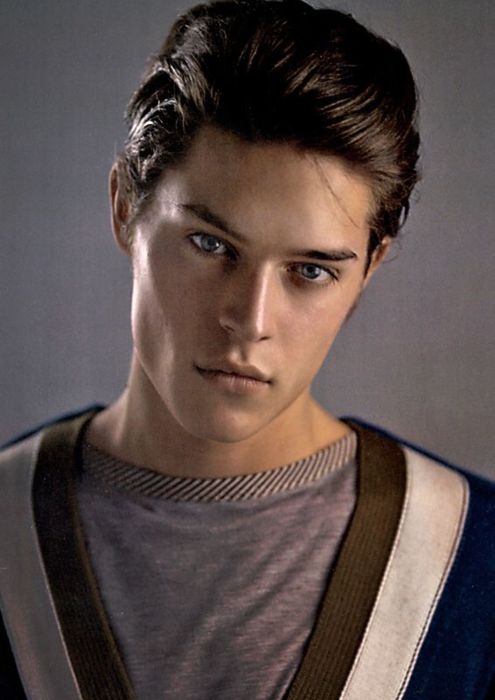
Gender: men